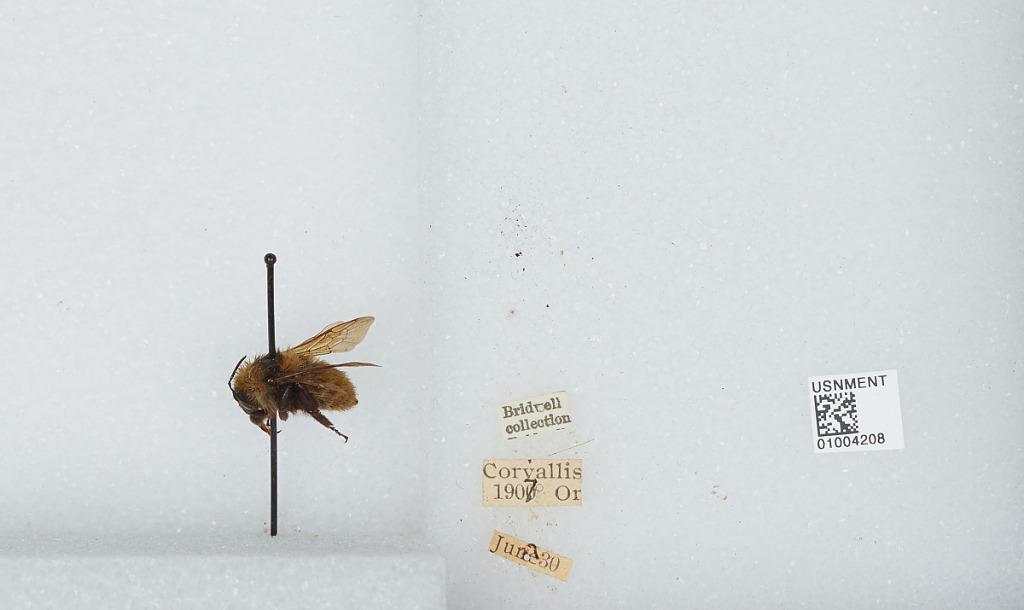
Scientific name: Bombus (Fervidobombus) californicus Smith
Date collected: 1907-6-30
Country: United States
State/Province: Oregon
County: Benton
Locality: Corvallis
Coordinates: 44.5667, -123.283